UHF (film)

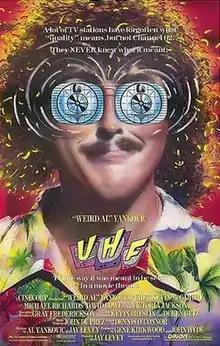
Theatrical release poster

UHF (released internationally as The Vidiot from UHF) is a 1989 American comedy film starring "Weird Al" Yankovic, David Bowe, Fran Drescher, Victoria Jackson, Kevin McCarthy, Michael Richards, Stanley Brock, Gedde Watanabe, Billy Barty, Anthony Geary, Emo Philips and Trinidad Silva in his final film role; as Silva died before filming wrapped, the film is dedicated to his memory. Directed by Jay Levey, Yankovic's manager, who also co-wrote the screenplay with him, the film was originally released by Orion Pictures and became owned by Metro-Goldwyn-Mayer after their takeover in 1997. Yankovic and Levey struggled to find a production company to finance the film, but eventually secured Orion's support after agreeing to a budget. Principal photography took place around Tulsa, Oklahoma.